ZBLAN

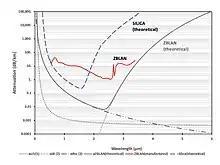
Theoretical loss spectra (attenuation, dB/km) for a typical ZBLAN optical fiber (solid gray line) as function of wavelength (microns)

The graph at right compares, as a function of wavelength, the theoretical predicted attenuation (dB/km) of silica (dashed blue line) with a typical ZBLAN formulation (solid gray line) as constructed from the dominant contributions: Rayleigh scattering (dashed gray line), infrared (IR) absorption (dashed black line) and UV absorption (dotted gray line).